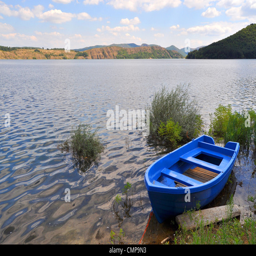
single blue boat at the lake shore